Hershey Bears

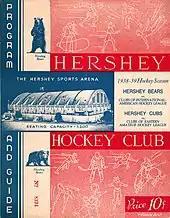
Hershey Hockey Club program and guide (1938–39)

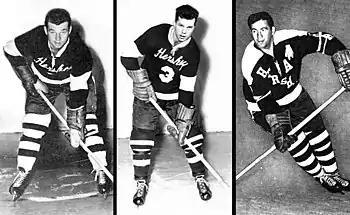
From left to right: Don Cherry, Frank Mathers, and Mike Nykoluk. All joined the Bears in the 1950s

Since 1936, the Canadian–American Hockey League and International Hockey League had formed an eight-team "circuit of mutual convenience" playing an interlocking schedule as the International-American Hockey League.